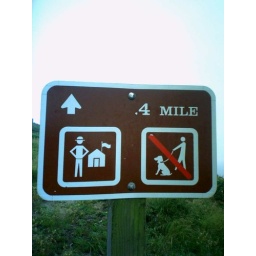
don't let dog sit near man in hat by house